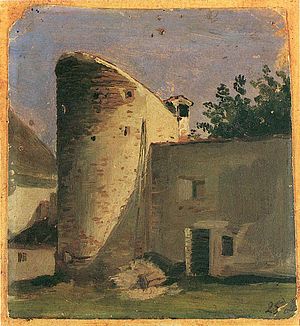
Schrobenhausen / Geografi
Tårn på bymuren, malet af portrætmaleren Franz von Lenbach (1836–1904), som er født i Schrobenhausen
Schrobenhausen er en by i Landkreis Neuburg-Schrobenhausen i Regierungsbezirk Oberbayern, i den tyske delstat Bayern.